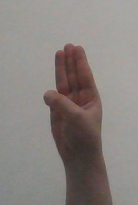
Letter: thaa